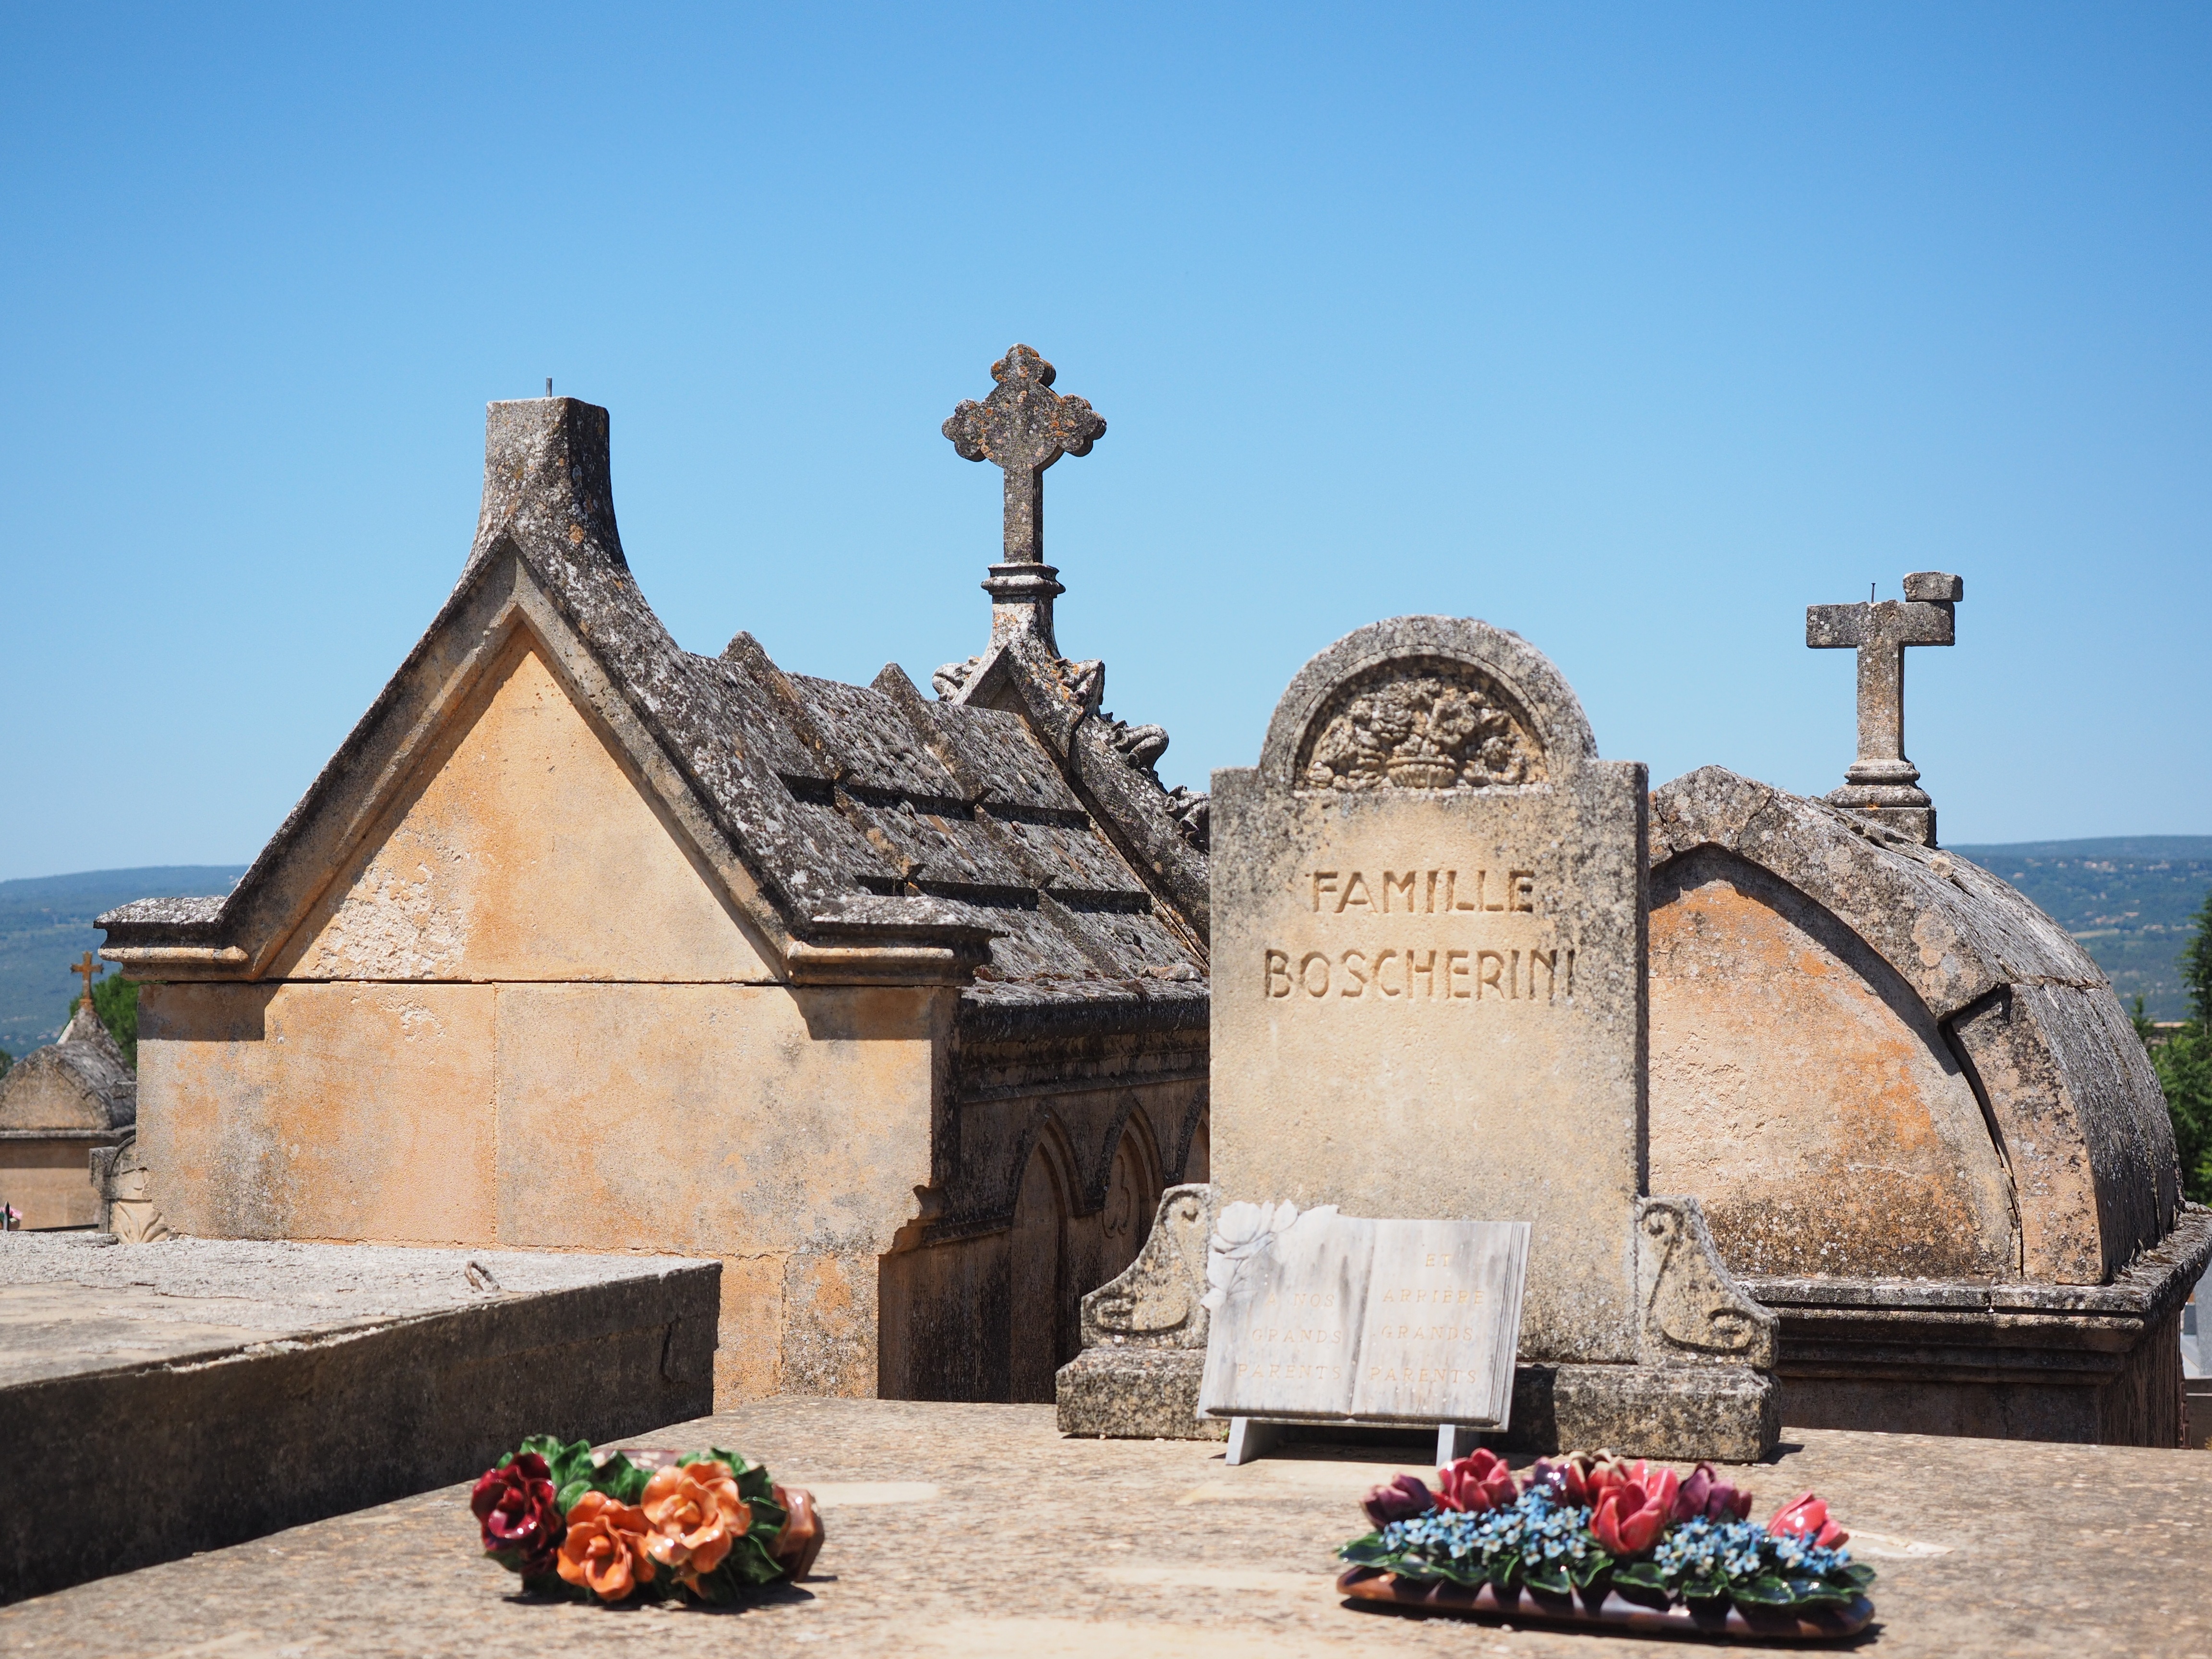
rock, architecture, building, old, stone, monument, arch, religion, landmark, memory, church, chapel, rest, cross, cemetery, tombstone, death, tourism, place of worship, places of interest, grave, religious, temple, gravestone, faith, ruins, loneliness, monastery, headstone, commemorate, christianity, monumental, bury, tomb, die, roussillon, graves, churchyard, silent, historically, tomb figure, mourning, farewell, monuments, funeral, eternity, survivors, resting place, deceased, grave stones, memorial stone, grabschmuck, burial ground, old cemetery, blumenschmunk, funeral place, final resting place, family grave, been thinking, god's acre, leichenhof, secular rite, historic site, ancient history, spanish missions in california